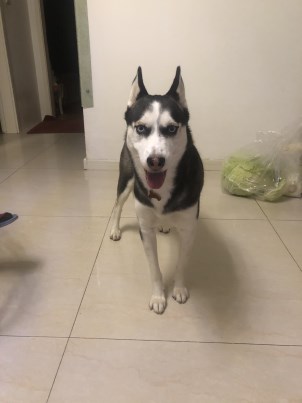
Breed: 1160-n000003-Siberian_husky